The Wood

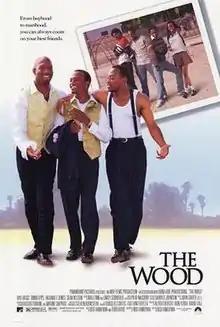
Theatrical release poster

The Wood is a 1999 American coming-of-age comedy drama film directed by Rick Famuyiwa in his feature directional debut and starring Omar Epps, Richard T. Jones and Taye Diggs. It was written by Famuyiwa and Todd Boyd.